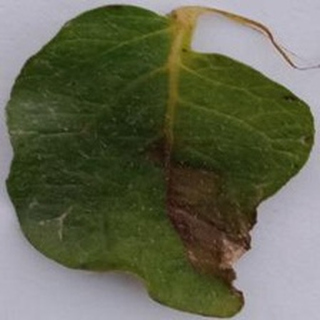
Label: potato_late_blight